Touch 'n Go

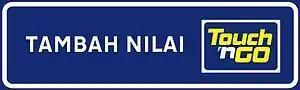
Touch 'n Go reload lane signboard.

The Touch 'n Go card is not only for toll fare but also parking services, public transport, theme park and cashless payment at retail outlets.